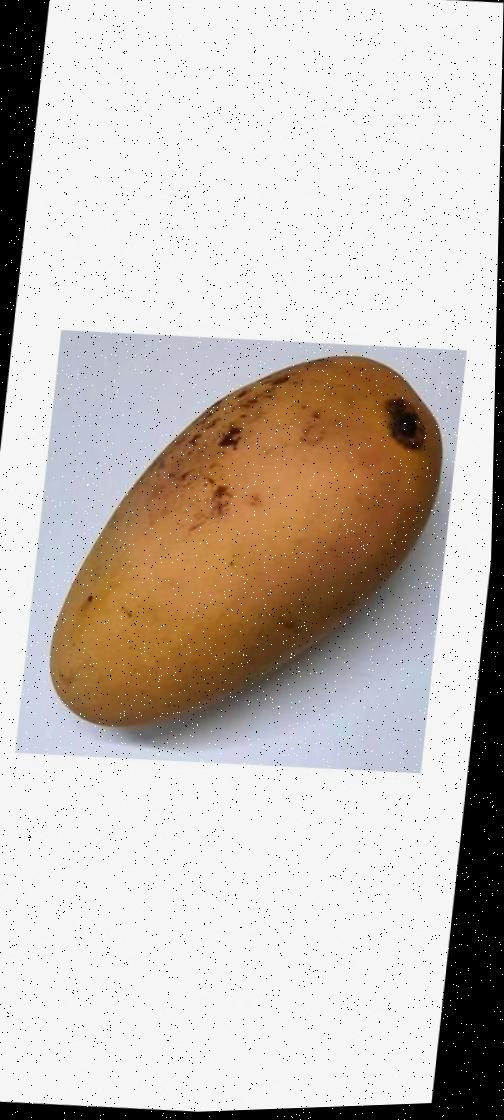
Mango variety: Katimon